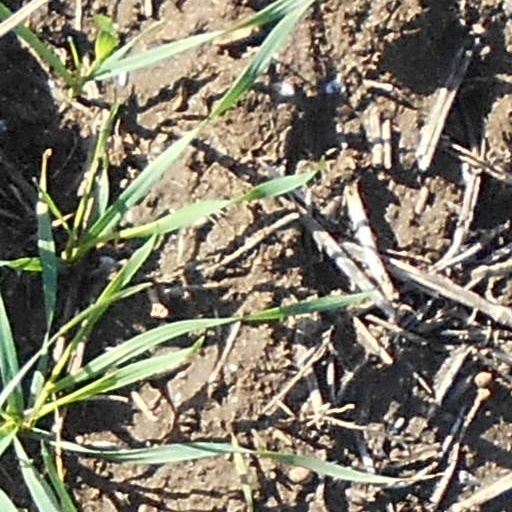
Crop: wheat